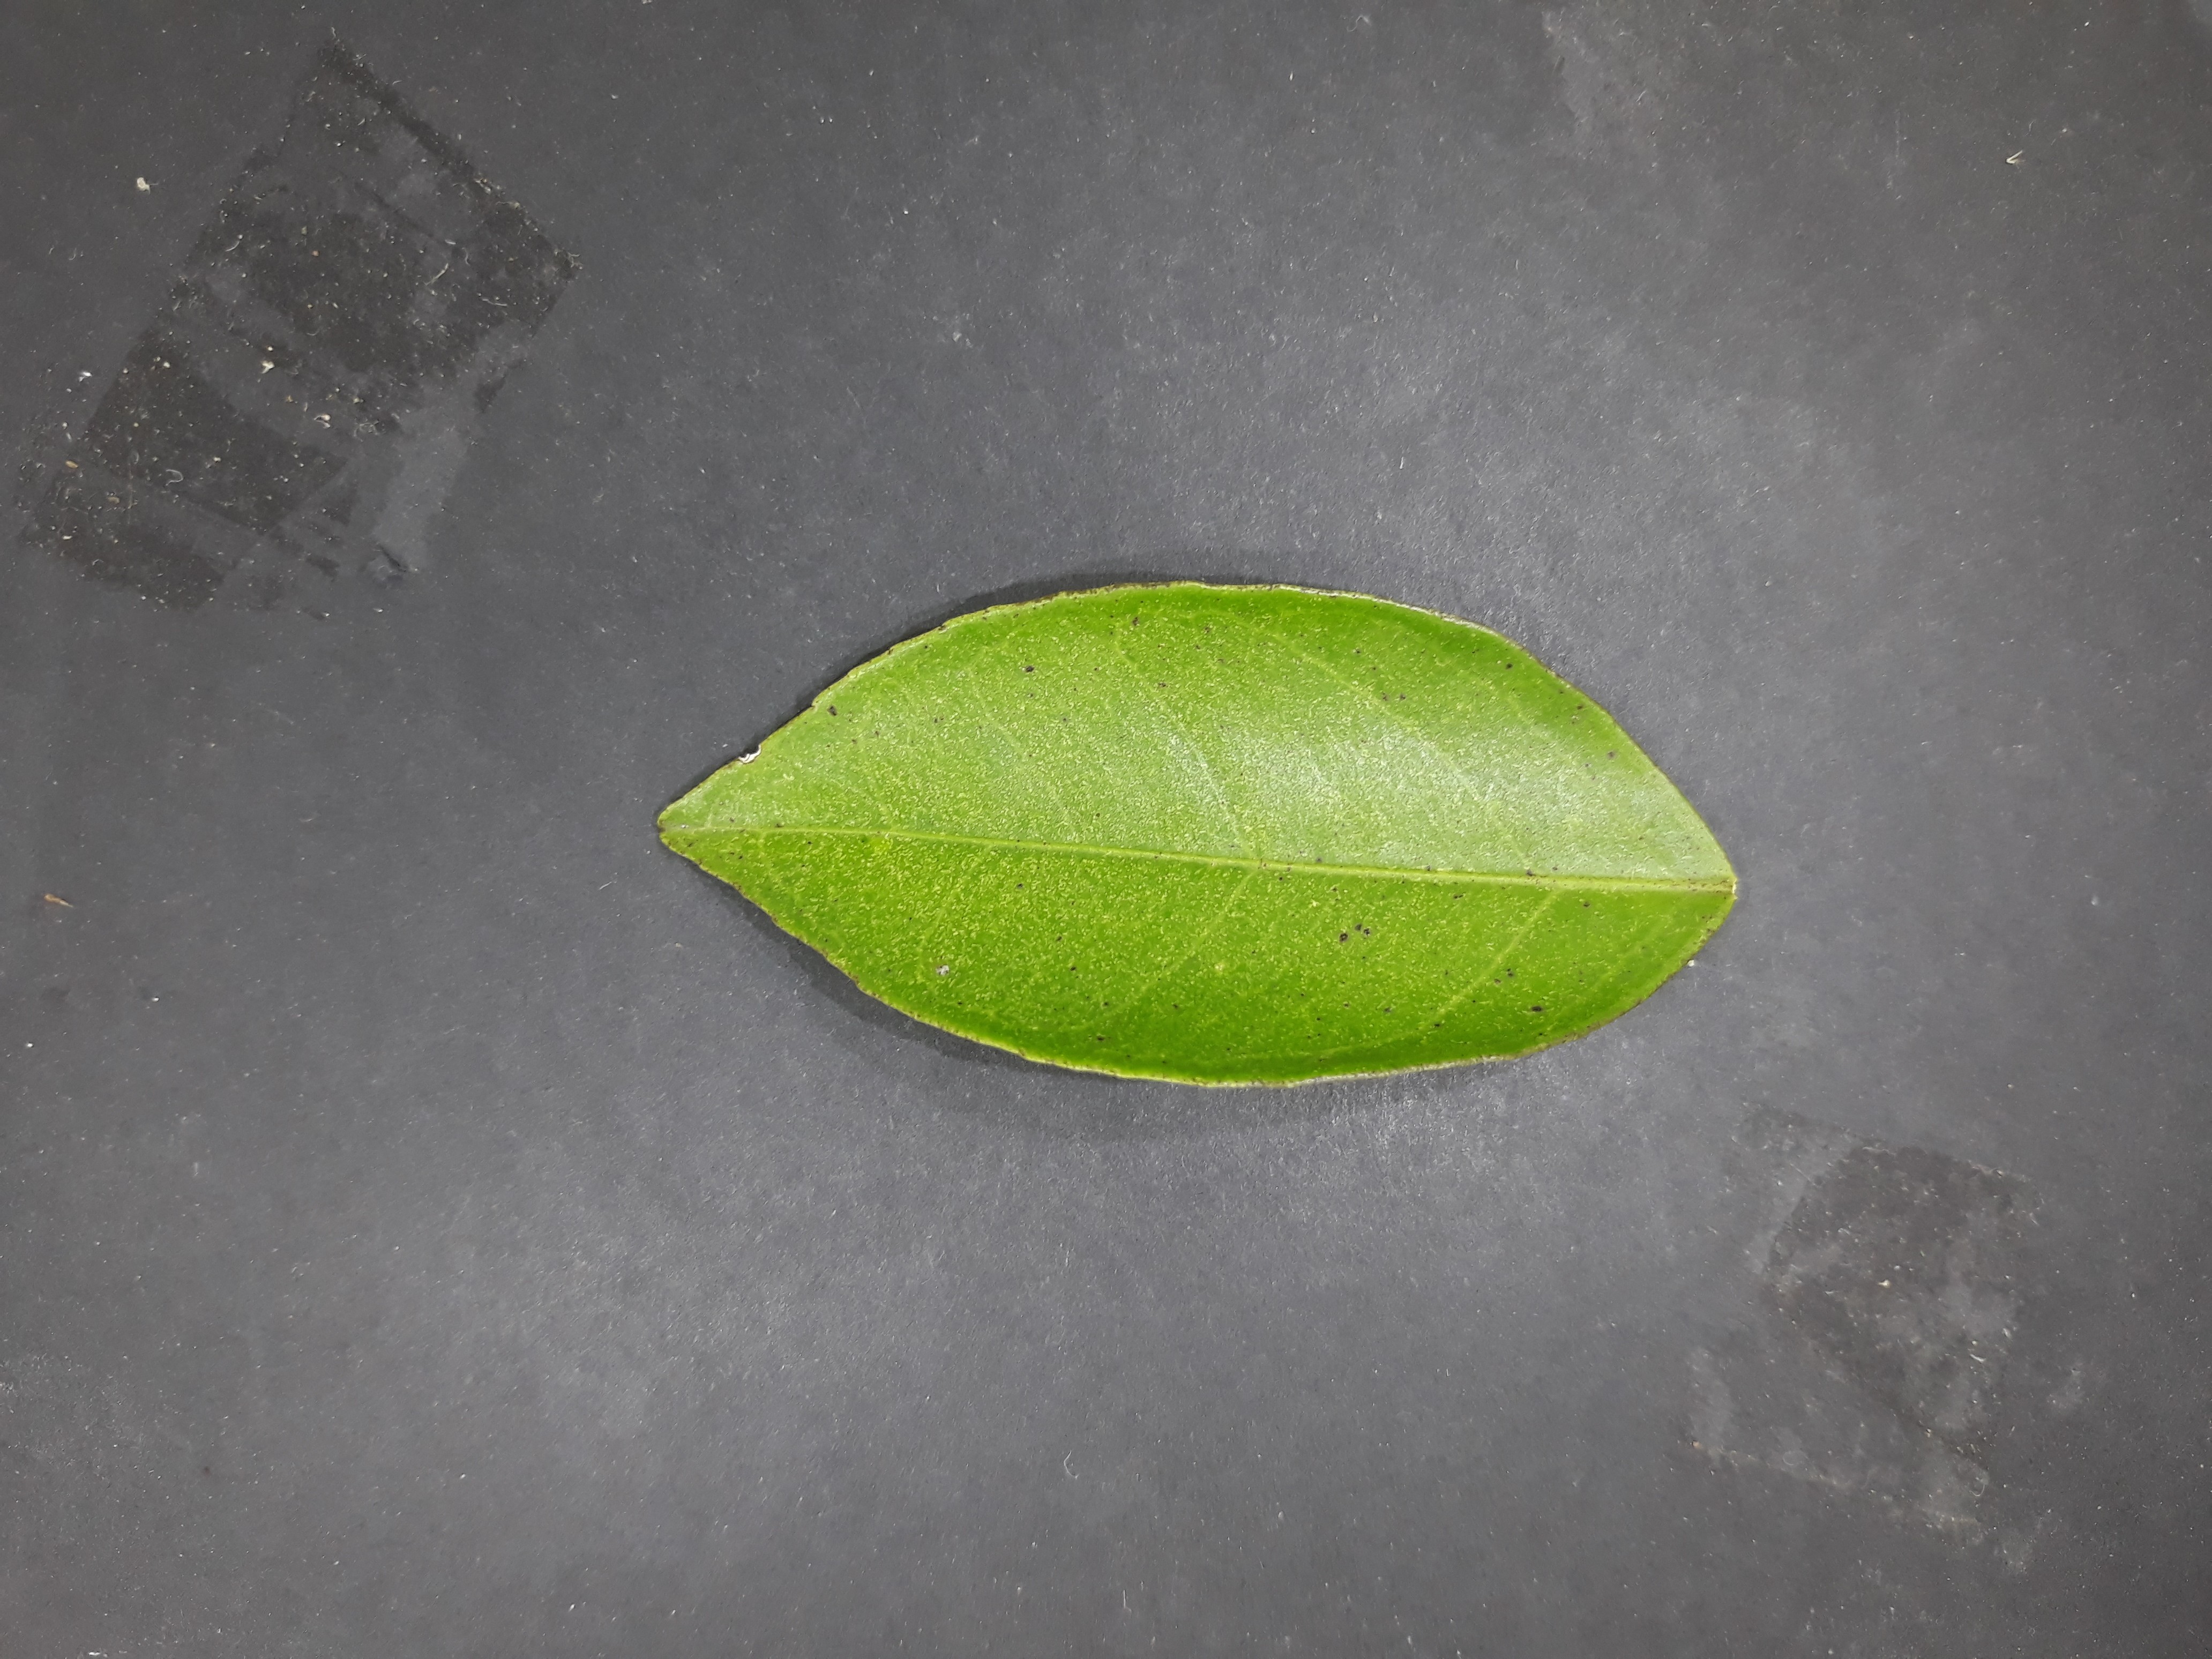
Label: Texas_mite